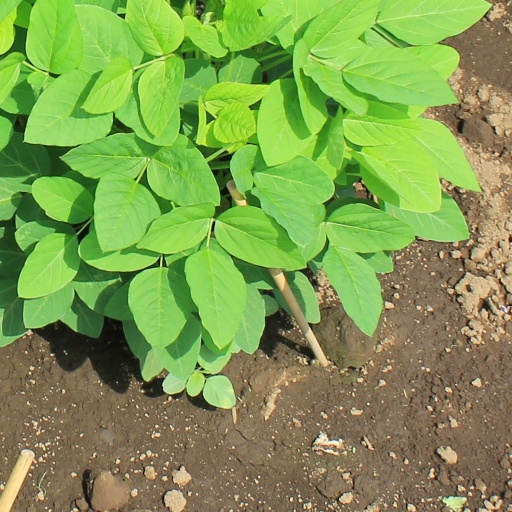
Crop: soybean